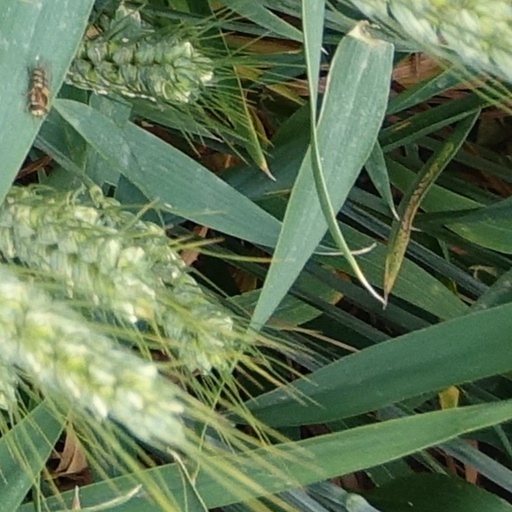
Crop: wheat